Slobodan Jovanović

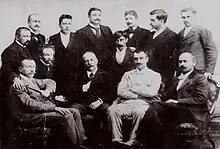
Jovanović as part of a poetic circle in his youth

Slobodan Jovanović was born in Újvidék, Austria-Hungary (present-day Novi Sad, Serbia) on 3 December 1869 to politician Vladimir Jovanović and his wife Jelena. He was reportedly the first Serbian male to be named "Slobodan" ("sloboda" means "freedom" in Serbian), while his sister was named Pravda ("Justice"). He received an excellent education in Belgrade, Munich, Zürich, and Geneva, where he graduated with a law degree. From 1890 to 1892, he took post-graduate studies in constitutional law and political science in Paris before entering the Serbian foreign service. In 1893 he was appointed political attaché with the Serbian mission to Constantinople, where he remained for a couple years. It was at this time that he began to write and have his articles on literary criticism published in various publications throughout the land.